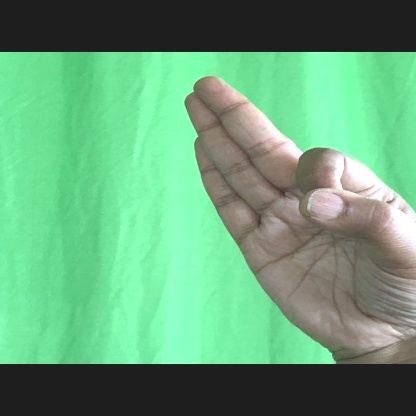
Mudra: Aralam